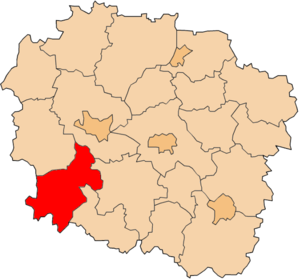
Le powiat de Żnin est un powiat appartenant à la Voïvodie de Couïavie-Poméranie dans le centre-nord de la Pologne.